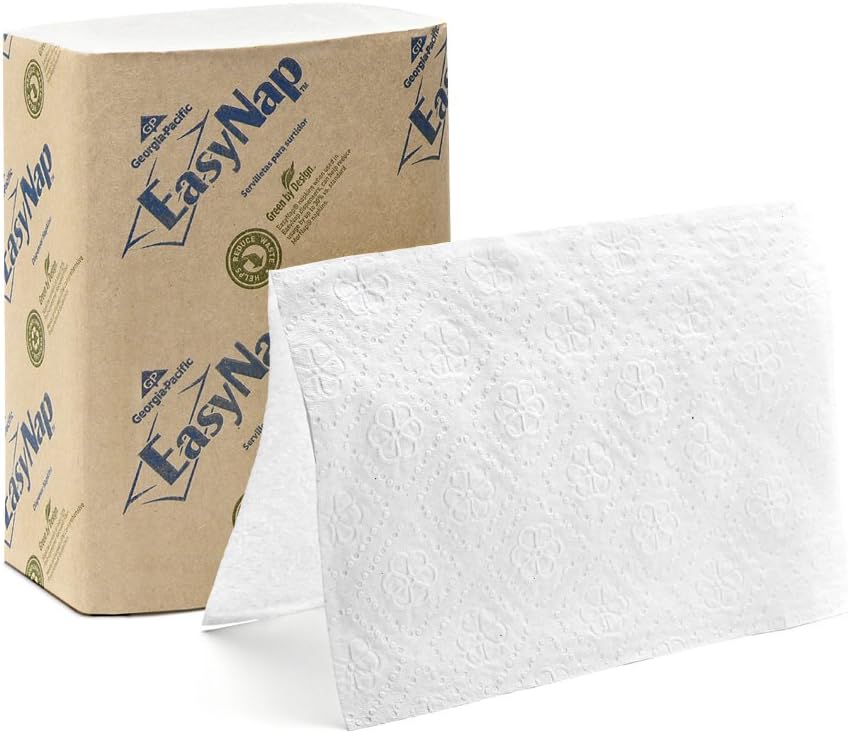
Georgia-Pacific EasyNap White 2-Ply Embossed Dispenser Napkins (24 Packs of 200)
Category: Tools & Home Improvement
Georgia-Pacific EasyNap white 2-ply embossed dispenser napkins are folded, decorative, 2-ply paper napkins with an interlocking design that allows for automatic dispensing of napkins (dispenser sold separately). Napkins measure 6.5 x 9.85 inches (W x L) when unfolded, and 6.5 x 5 inches (W x L) when folded. (W is width, the horizontal distance from left to right; L is length, the horizontal distance from end to end.) The color is white with embossed pattern, and the 2-ply paper has greater absorbency, durability, and softness than 1-ply paper. The napkins are 100% recycled and contain a minimum of 30% post-consumer waste to meet Environmental Protection Agency (EPA) guidelines for consumer and industrial sanitary tissue. Each pack contains 200 napkins. Georgia-Pacific manufactures tissue, pulp, paper, packaging, building products, and paper-related chemicals. The company, founded in 1927, is headquartered in Atlanta, GA.
Features: Folded, decorative, 2-ply paper dispenser napkins (dispenser sold separately) | Folded, interlocking design allows for automatic dispensing of napkins | Measures 6.5" x 9.85" (W x L) when unfolded, and 6.5" x 5" (W x L) when folded | Color is white with embossed pattern | Paper is 100% recycled and contains a minimum of 30% post-consumer waste to meet EPA guidelines for consumer and industrial sanitary tissue